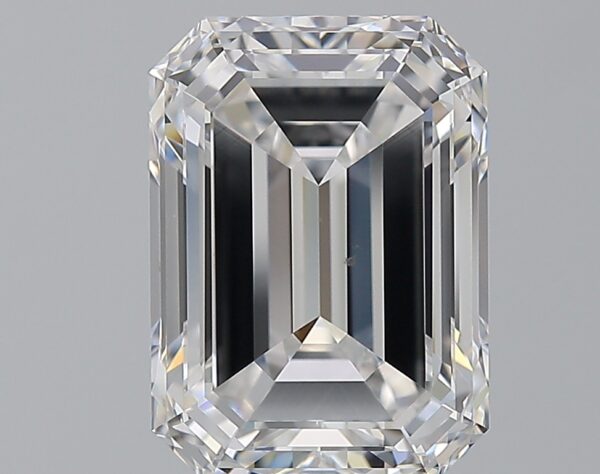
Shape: emerald
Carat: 5.01
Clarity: VS2
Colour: D
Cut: EX
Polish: EX
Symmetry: EX
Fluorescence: ST
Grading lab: GIA
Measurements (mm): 11.48 x 8.29 x 5.46